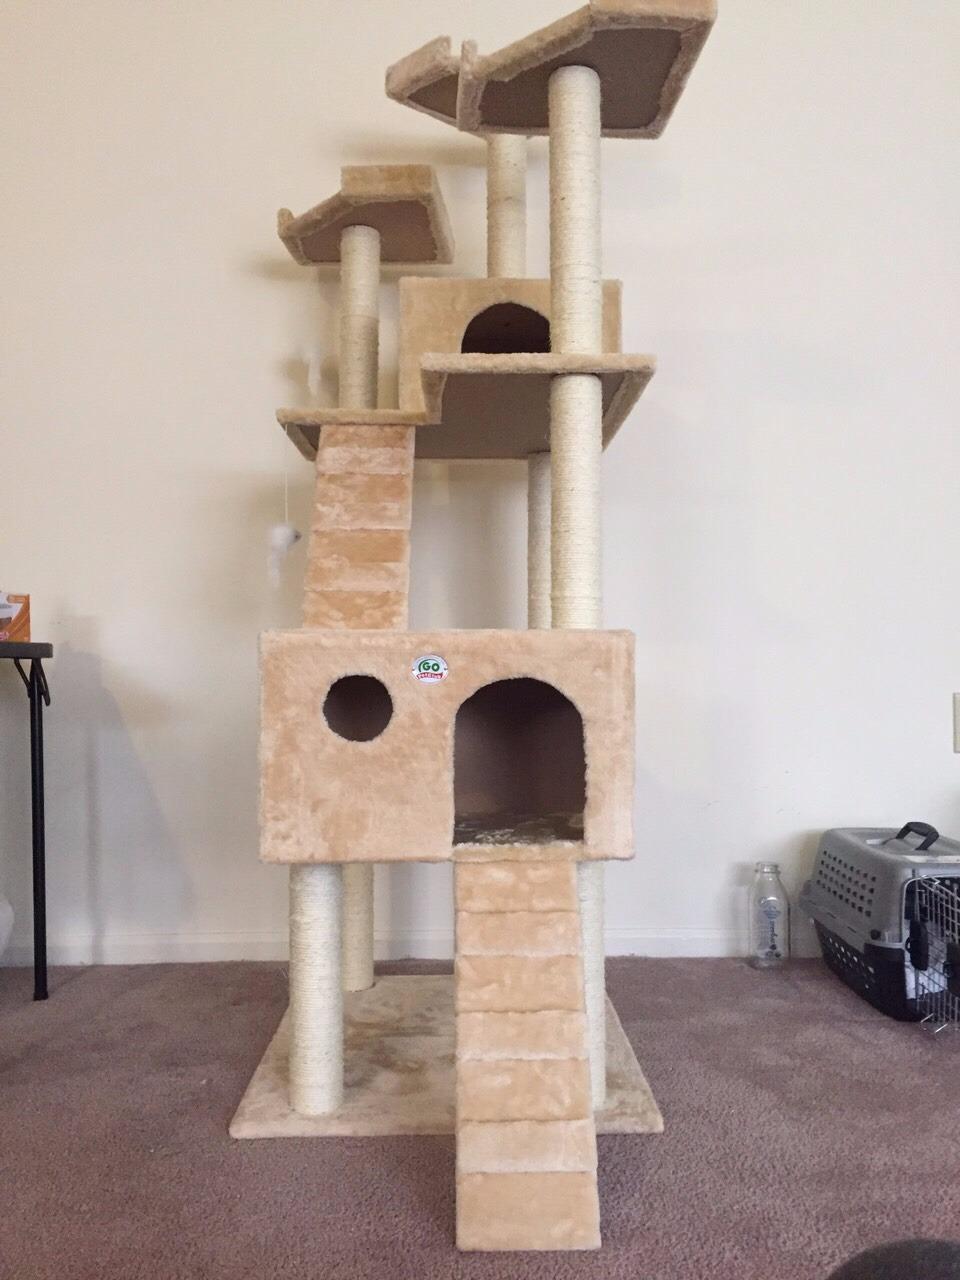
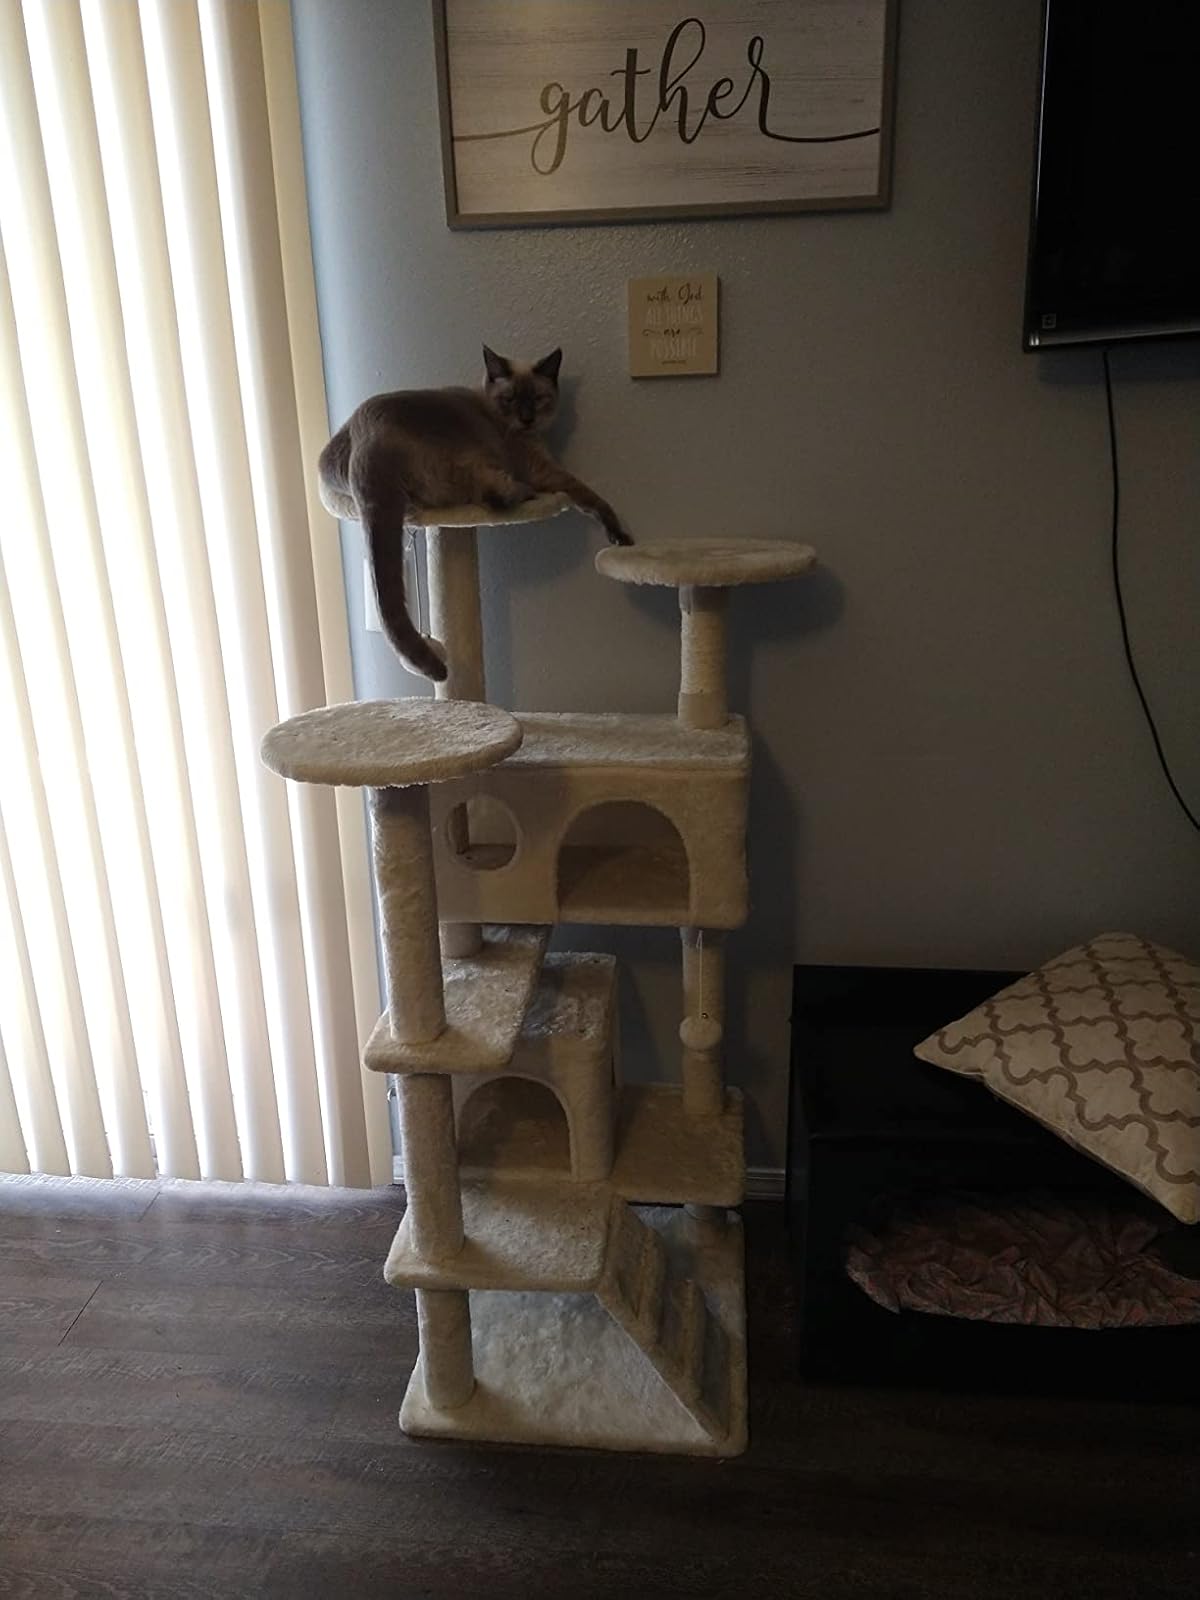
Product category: items_cat tree
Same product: no